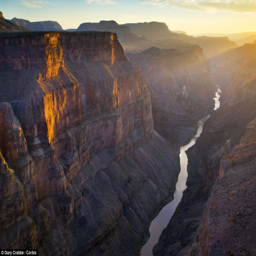
for thousands of years , the canyon has been inhabited by ethnicity in fiction who built settlements in the canyon and caves